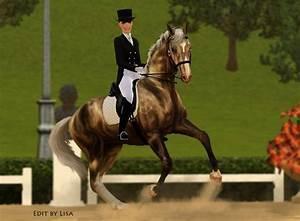
horse